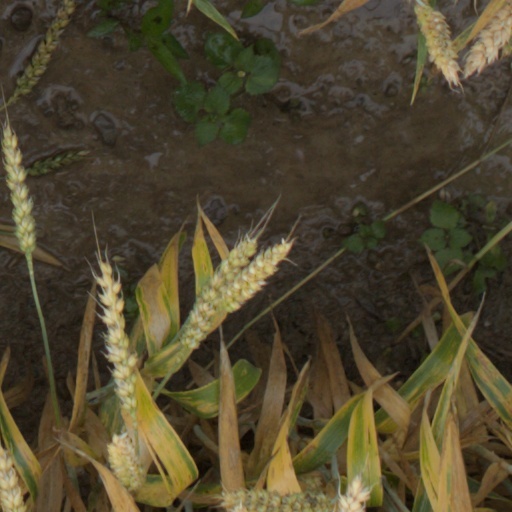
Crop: wheat